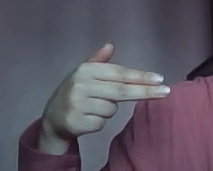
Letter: ghain